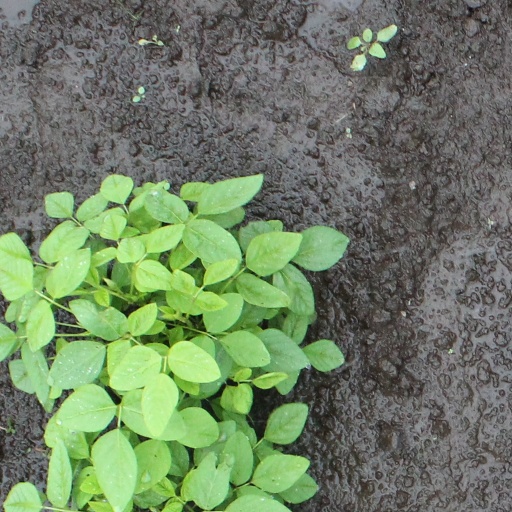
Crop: soybean